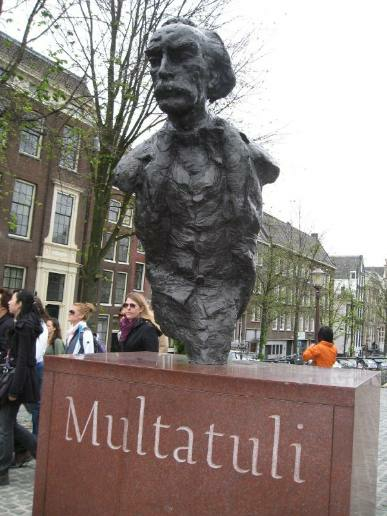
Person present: Yes